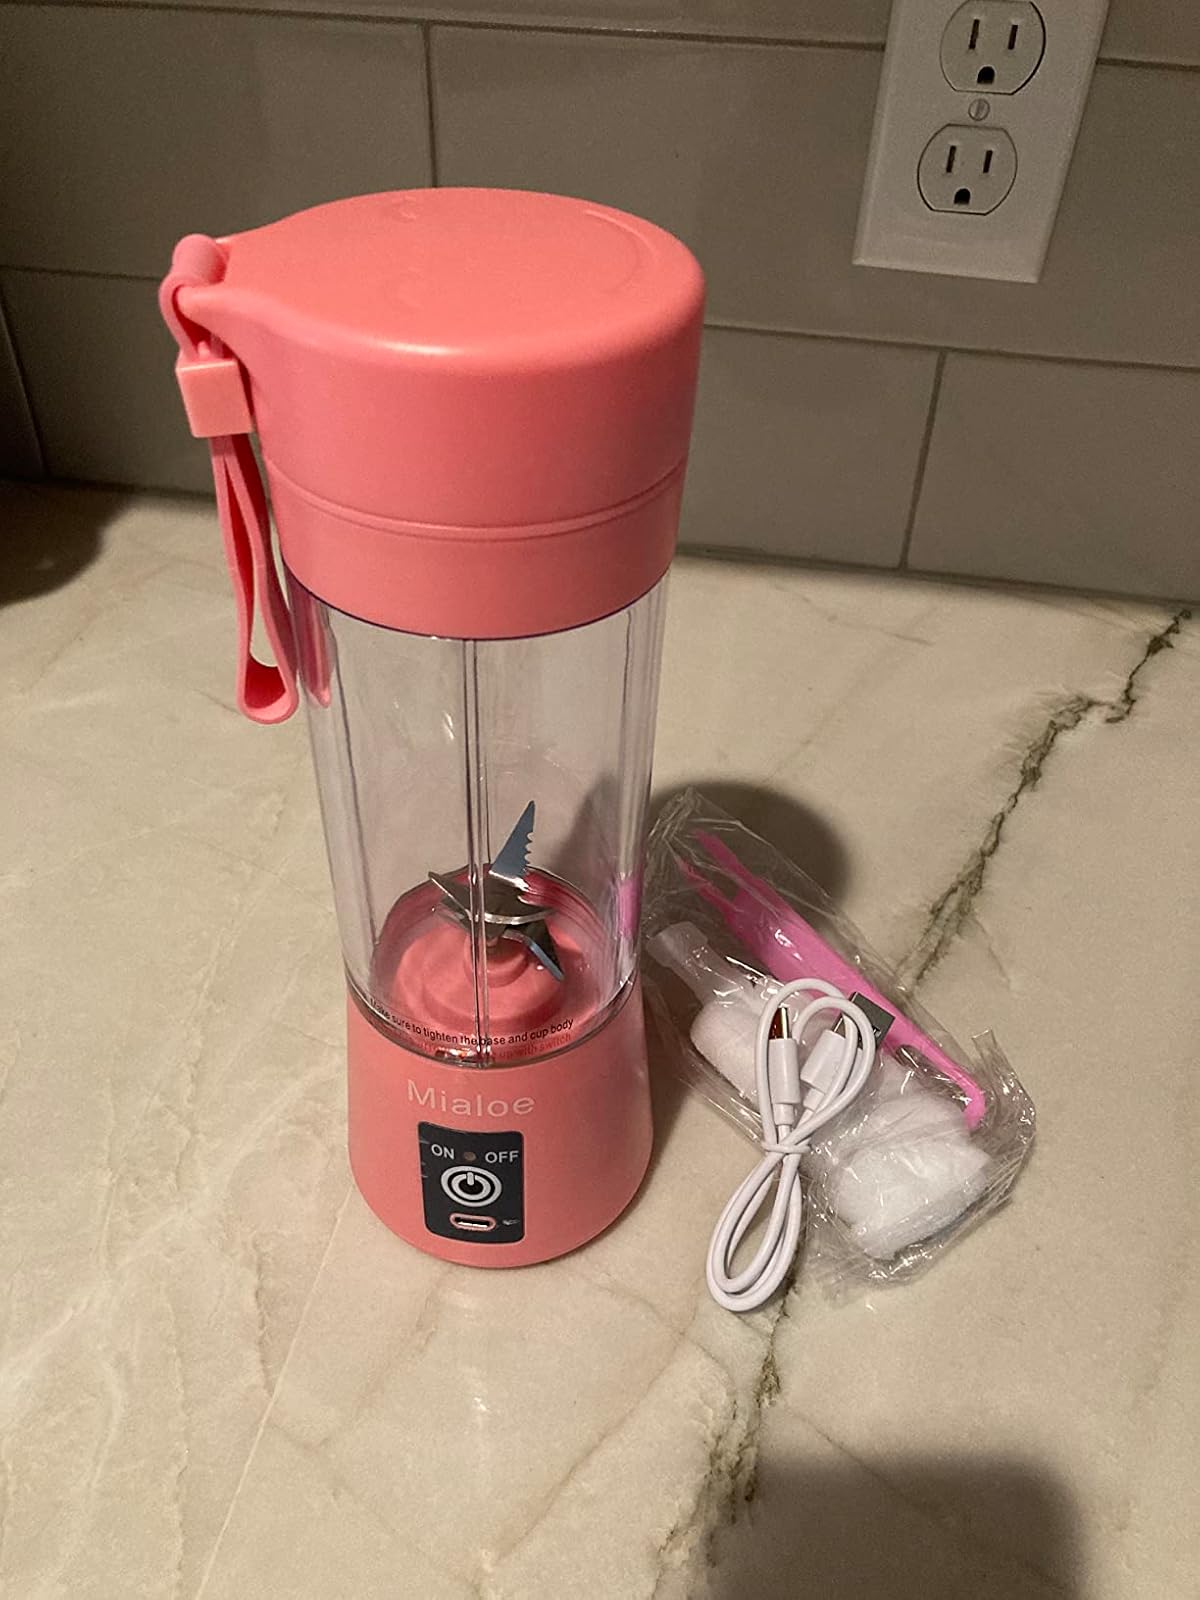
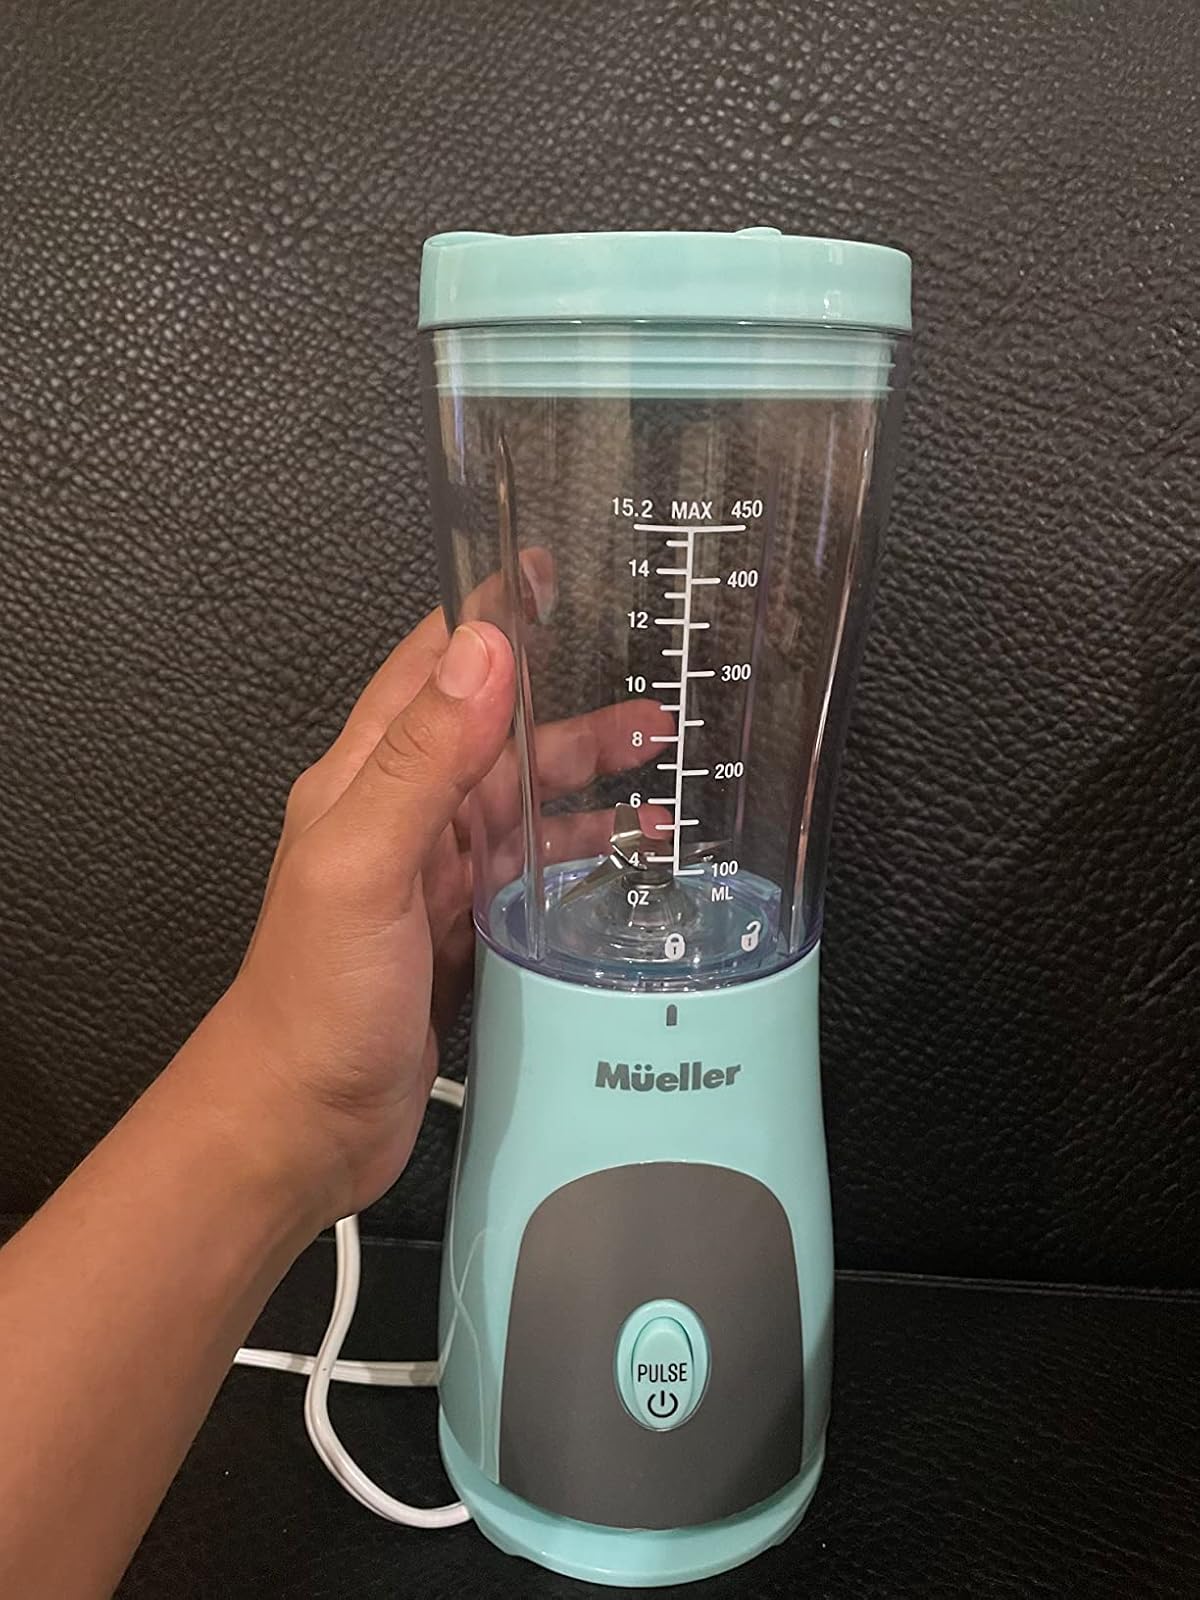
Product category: items_blender
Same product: no